Prince of Persia: The Forgotten Sands (Wii)

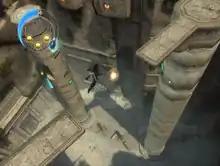
The Prince, center, jumps across a gap in a high stone walkway.

Like its other versions, "Prince of Persia: The Forgotten Sands" is an action-adventure puzzle-platform video games; the player takes control of an unnamed Prince navigating a ruined city set in Ancient Persia. The Prince is controlled using the Wii Remote and Nunchuck. Some environmental elements and later powers are triggered using the Wii Remote's pointer, while standard controls for jumping are mapped to buttons. While most areas use a free-roaming 3D camera, others use a locked 2D side-view perspective. Fountains scattered through the game act as checkpoints that restore health, and collectable sand orbs are scattered along the path which refill a meter which allows the Prince to respawn directly into the nearest safe area without restarting at a fountain.